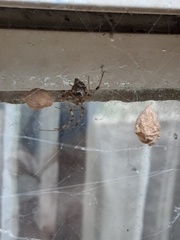
Species: Parasteatoda_tepidariorum